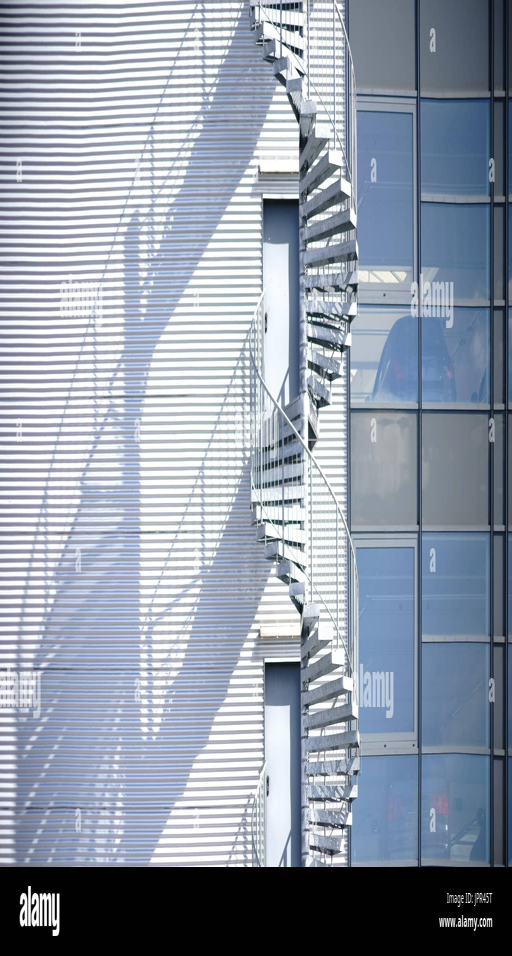
a spiral staircase , fire escape on the side of an industrial building facade